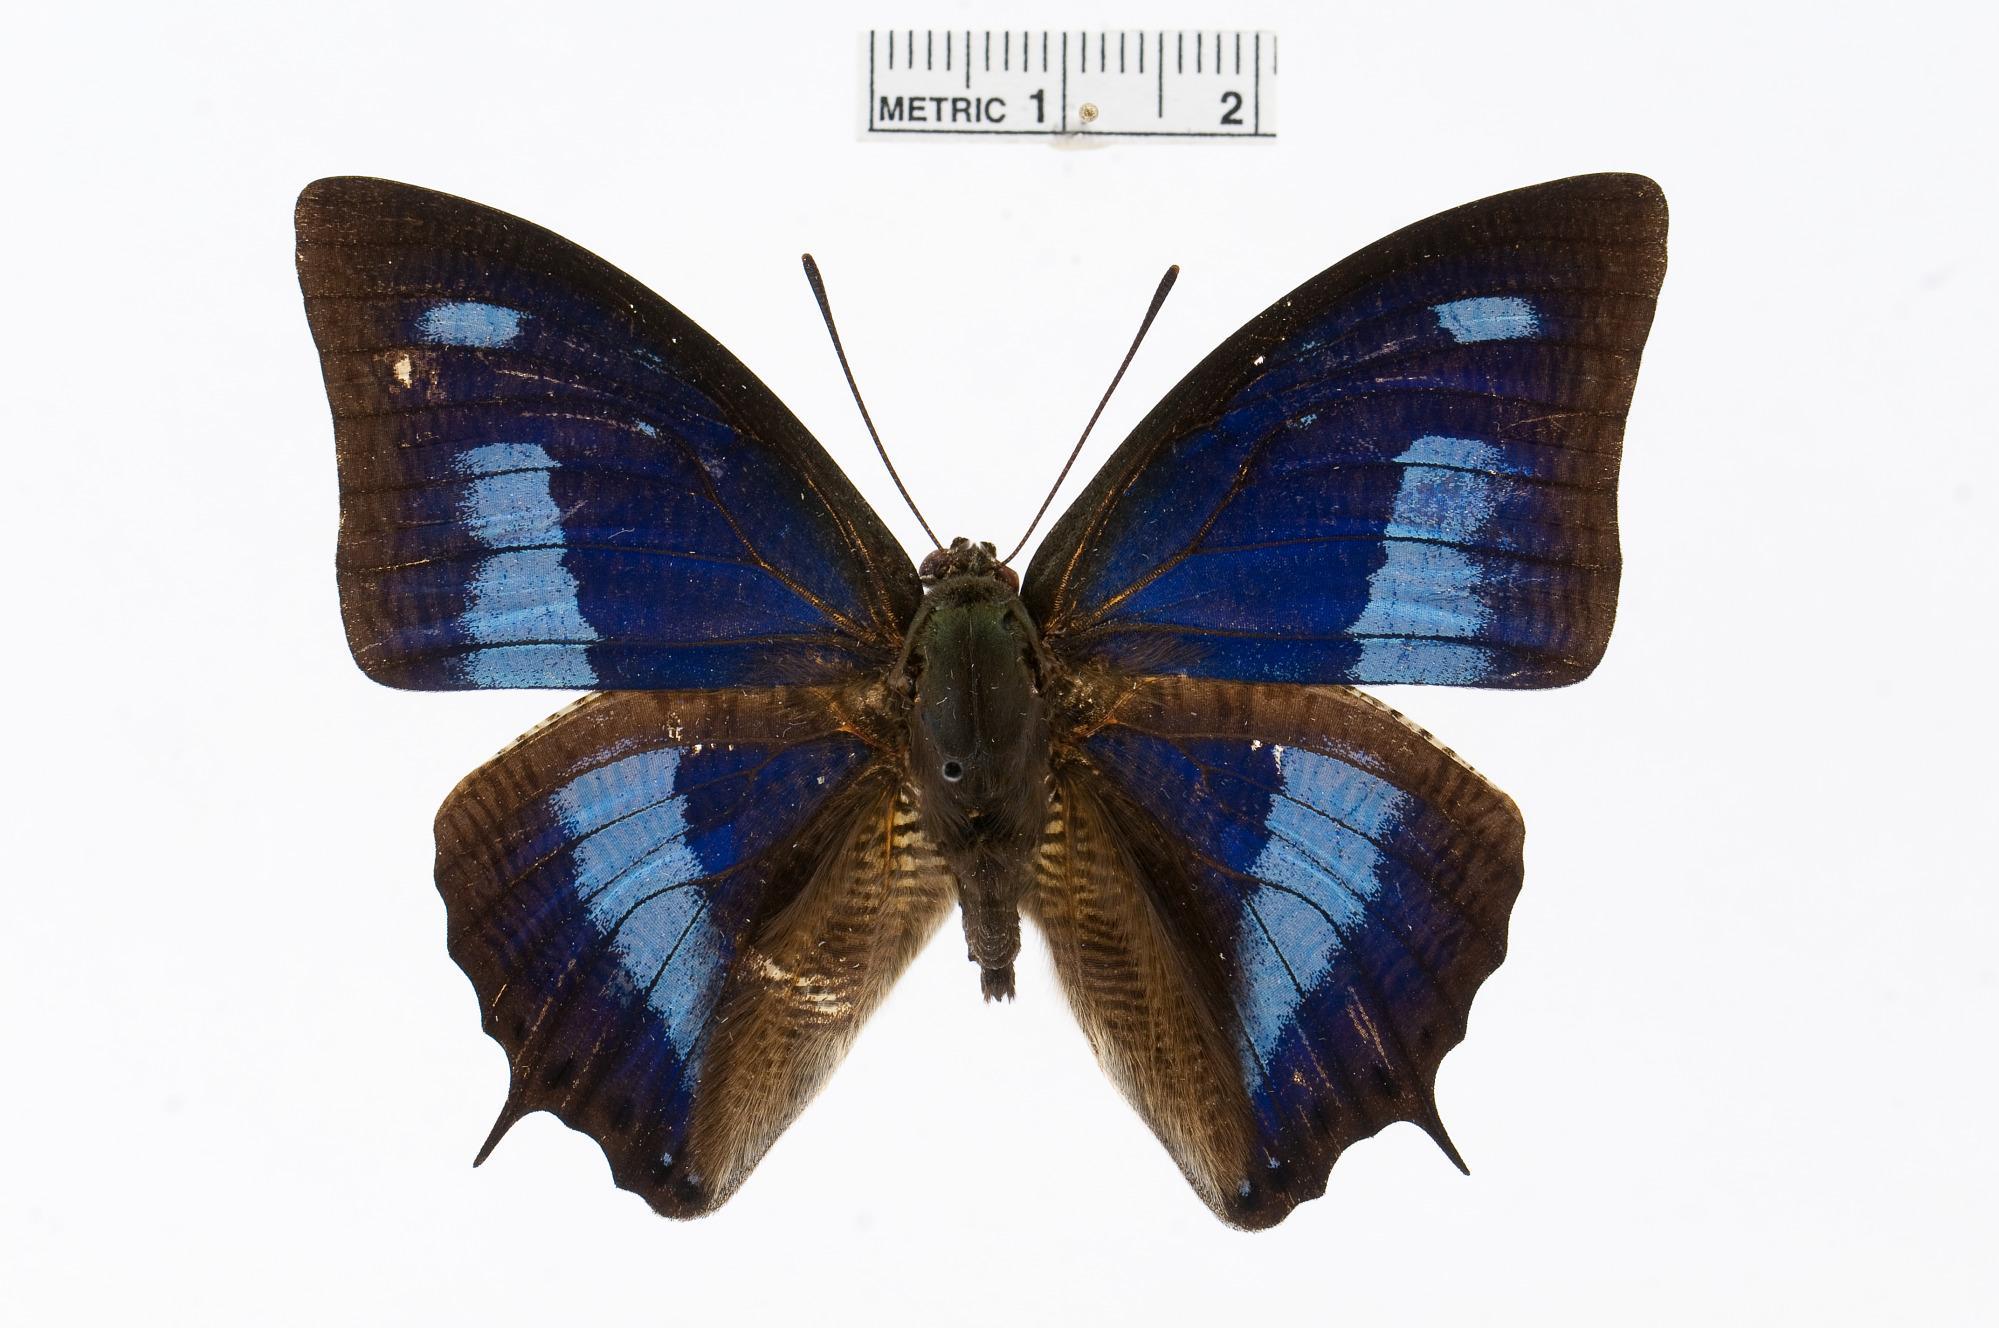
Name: Polygrapha cyanea
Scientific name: Polygrapha cyanea (Salvin & Godman, 1868)
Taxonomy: Animalia, Arthropoda, Insecta, Lepidoptera, Nymphalidae, Charaxinae